Thomas W. Thompson (Medal of Honor)

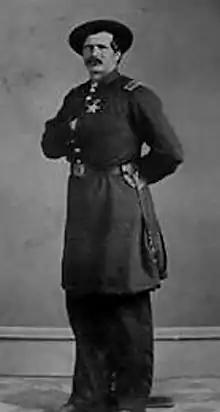

One of a party of four who voluntarily brought into the Union lines, under fire, a wounded Confederate officer from whom was obtained valuable information concerning the enemy.